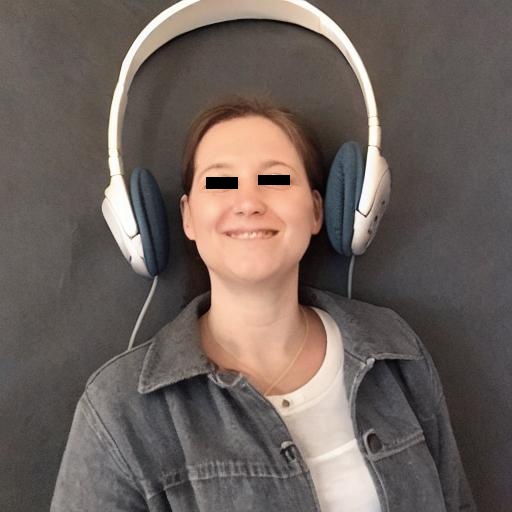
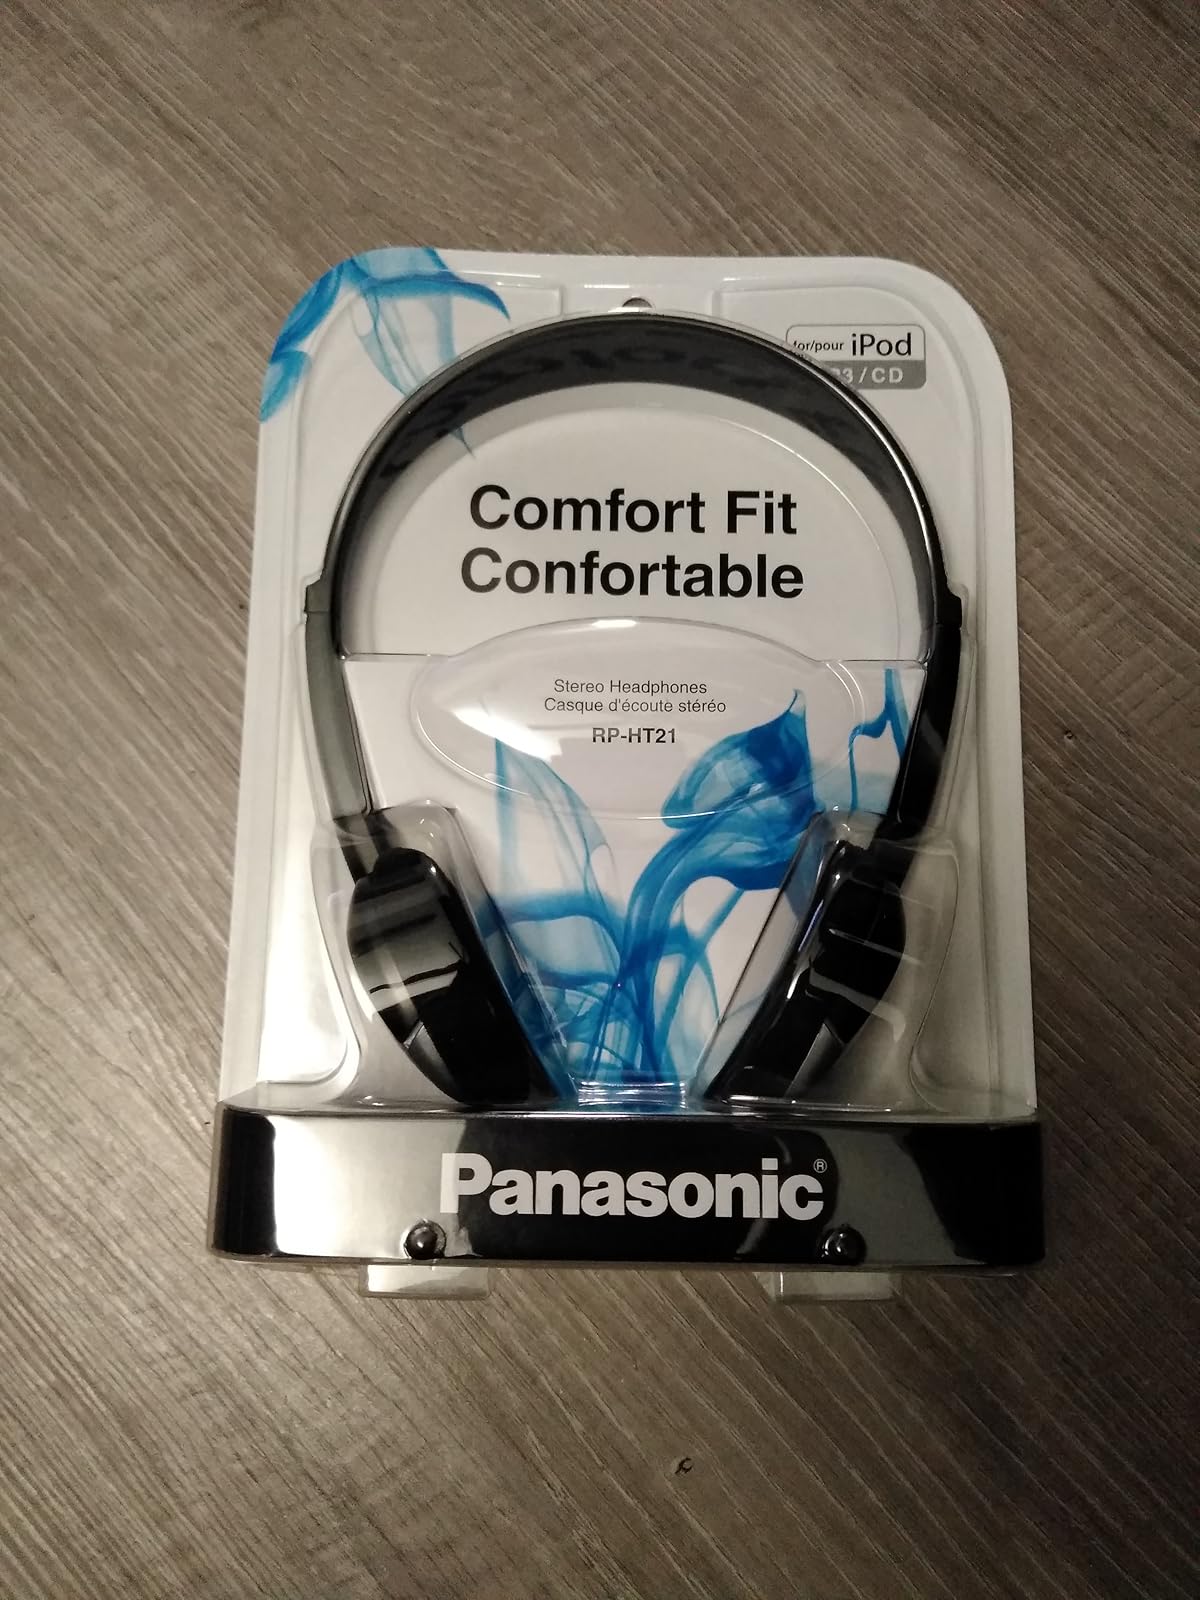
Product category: headphones
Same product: no